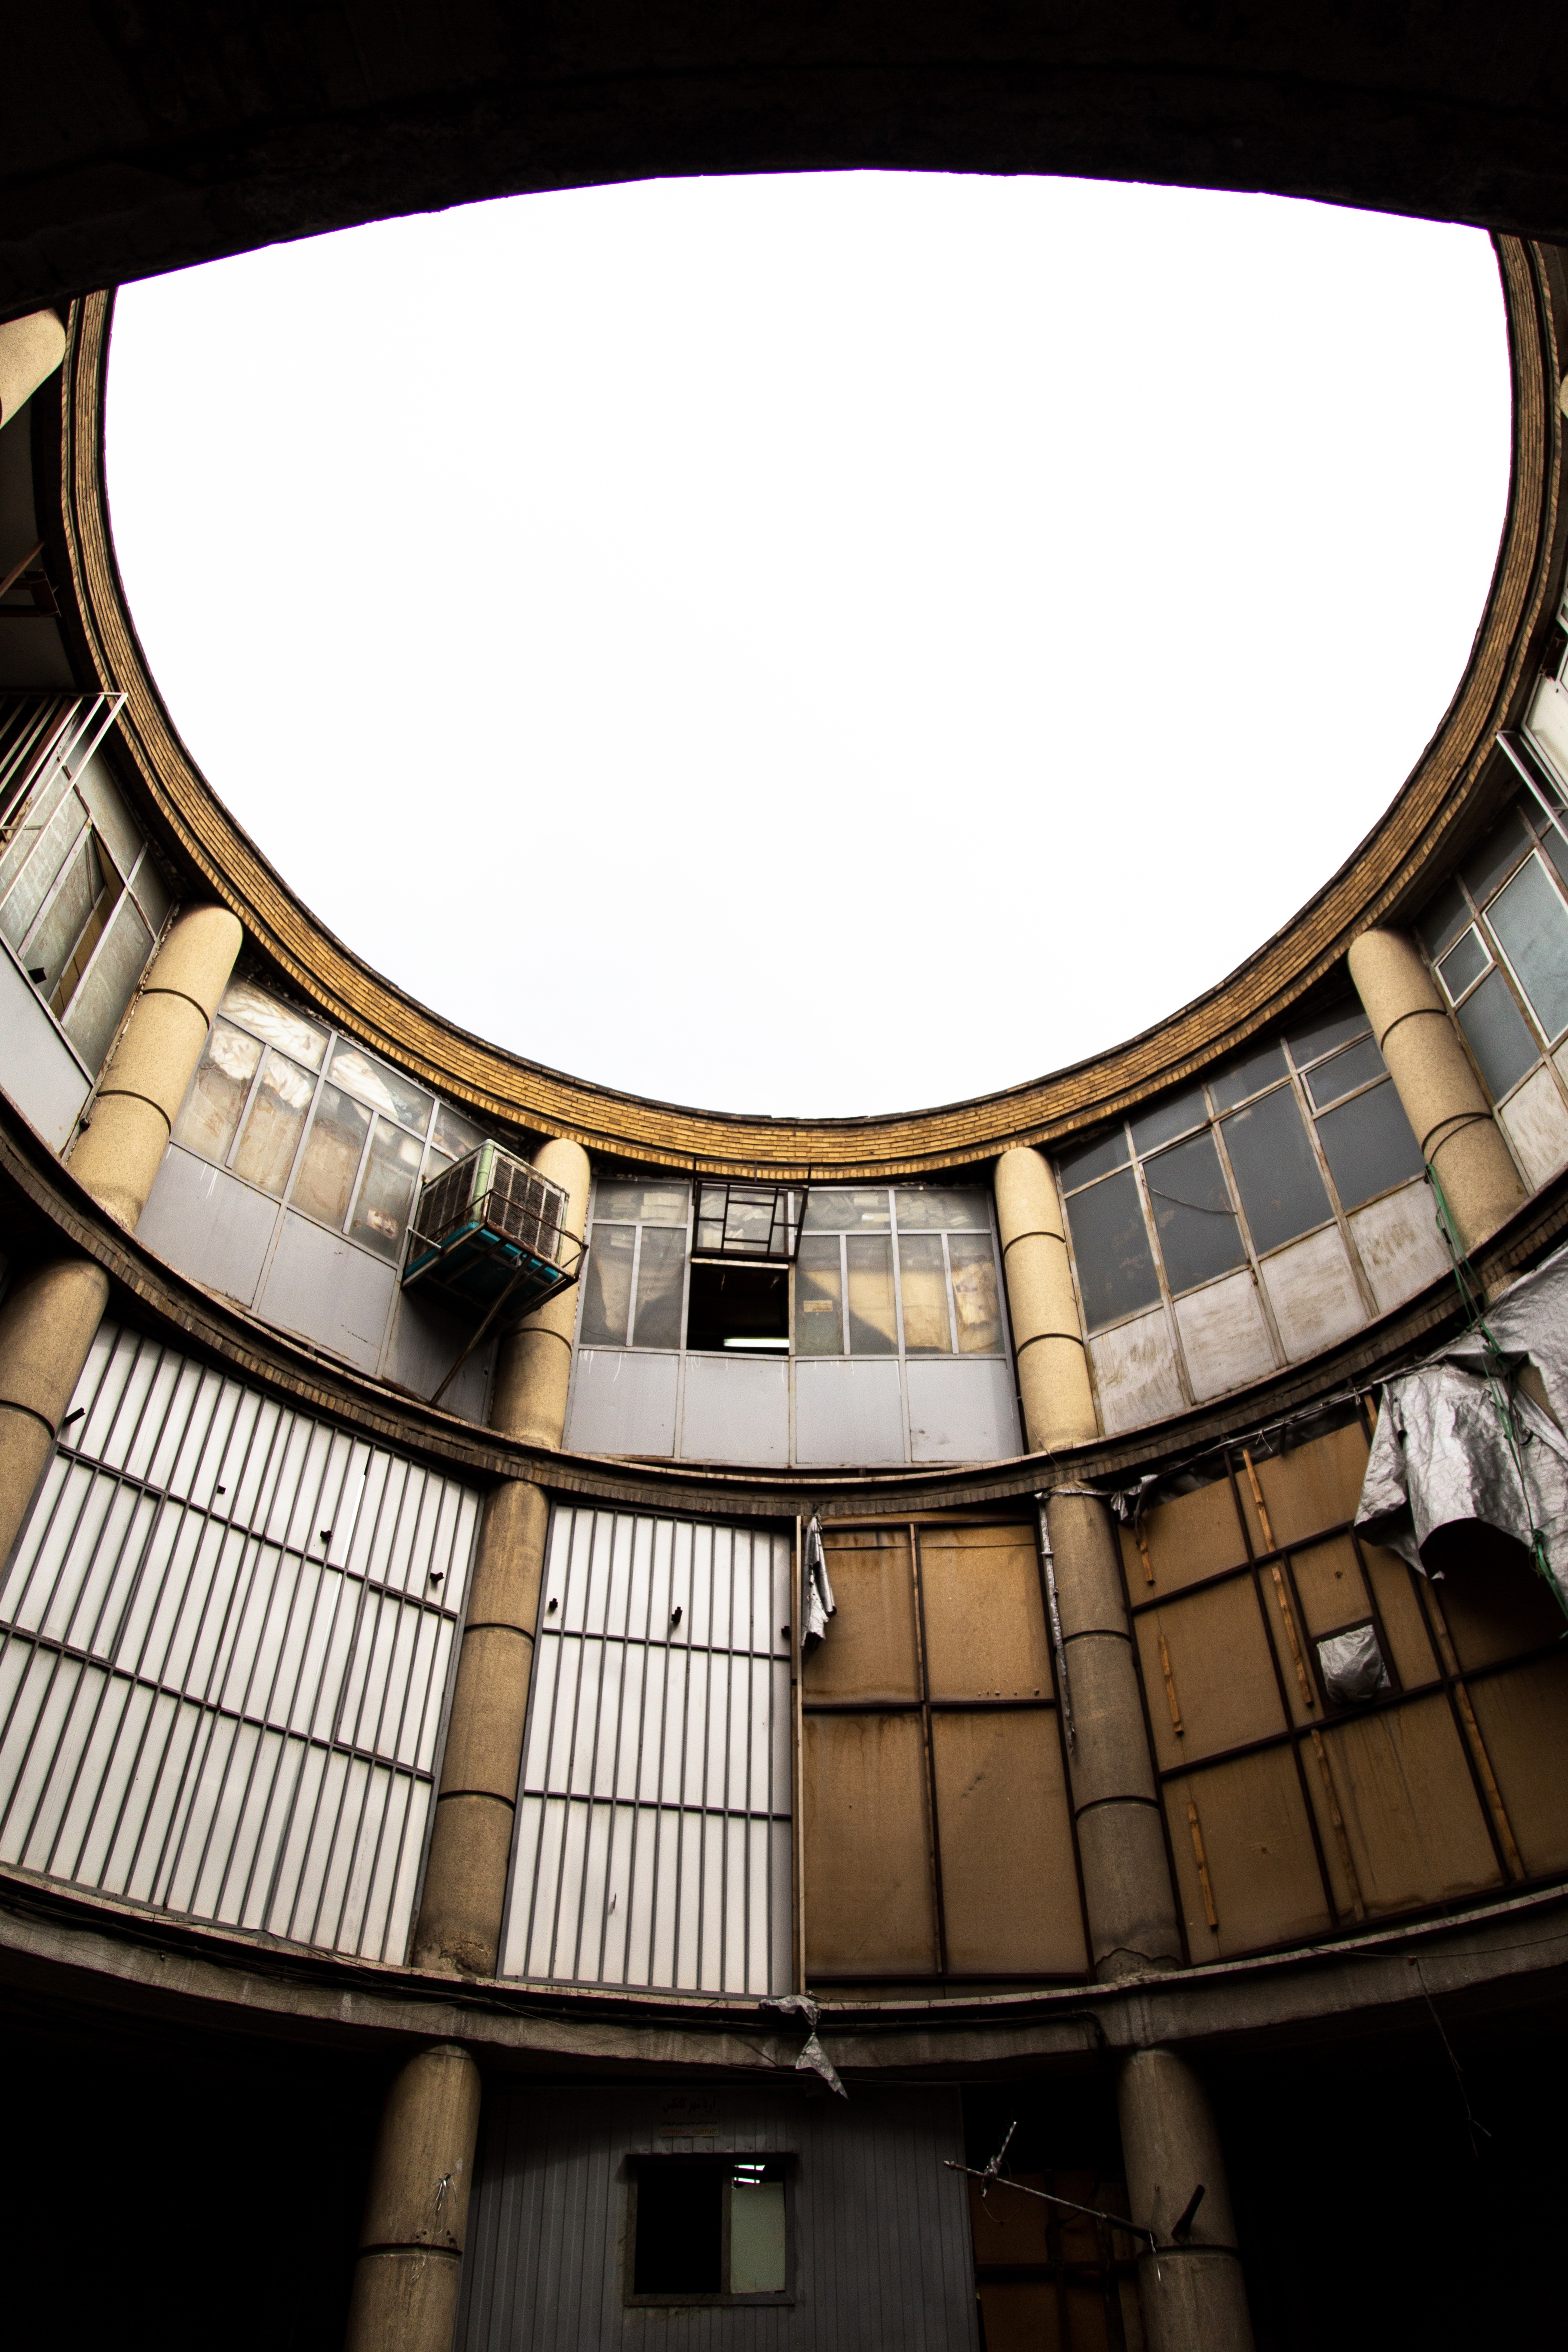
structure, window, circle, design, symmetry, shape, man made object